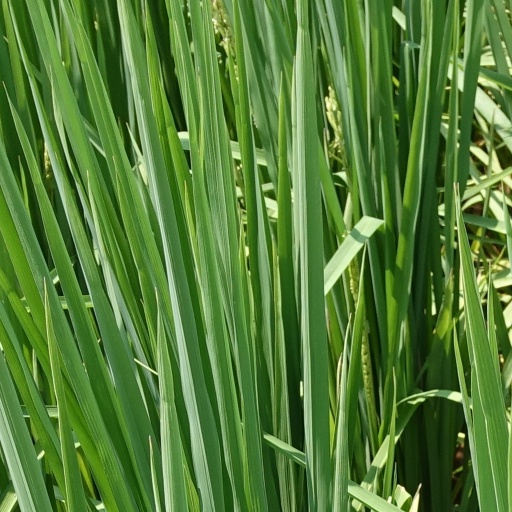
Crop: rice